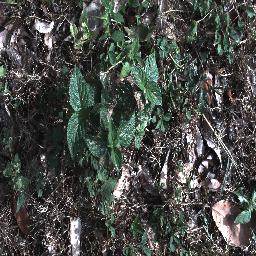
Label: lantana